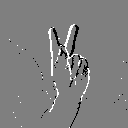
ASL letter: k